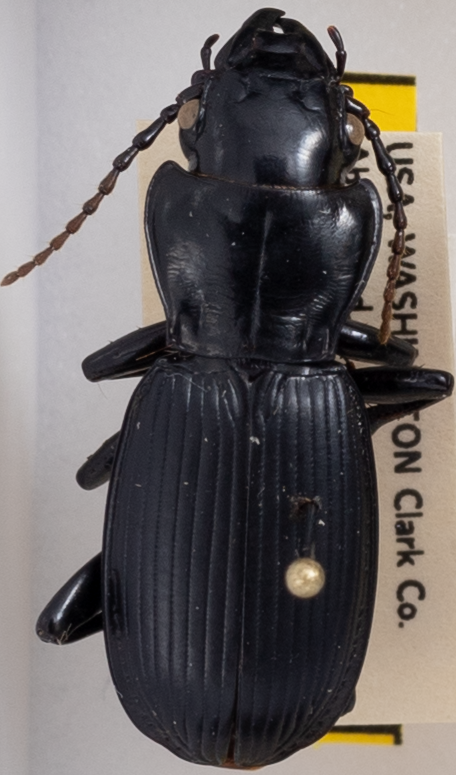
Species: Pterostichus lama
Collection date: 2019-08-06
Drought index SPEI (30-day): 0.03
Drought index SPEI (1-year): -2.09
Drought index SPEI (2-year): -2.09